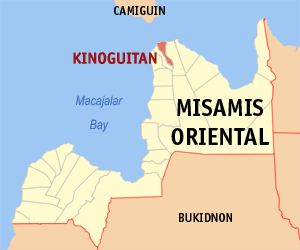
Kinoguitan est une localité de la province du Misamis oriental, aux Philippines. En 2015, elle compte 14 391 habitants.